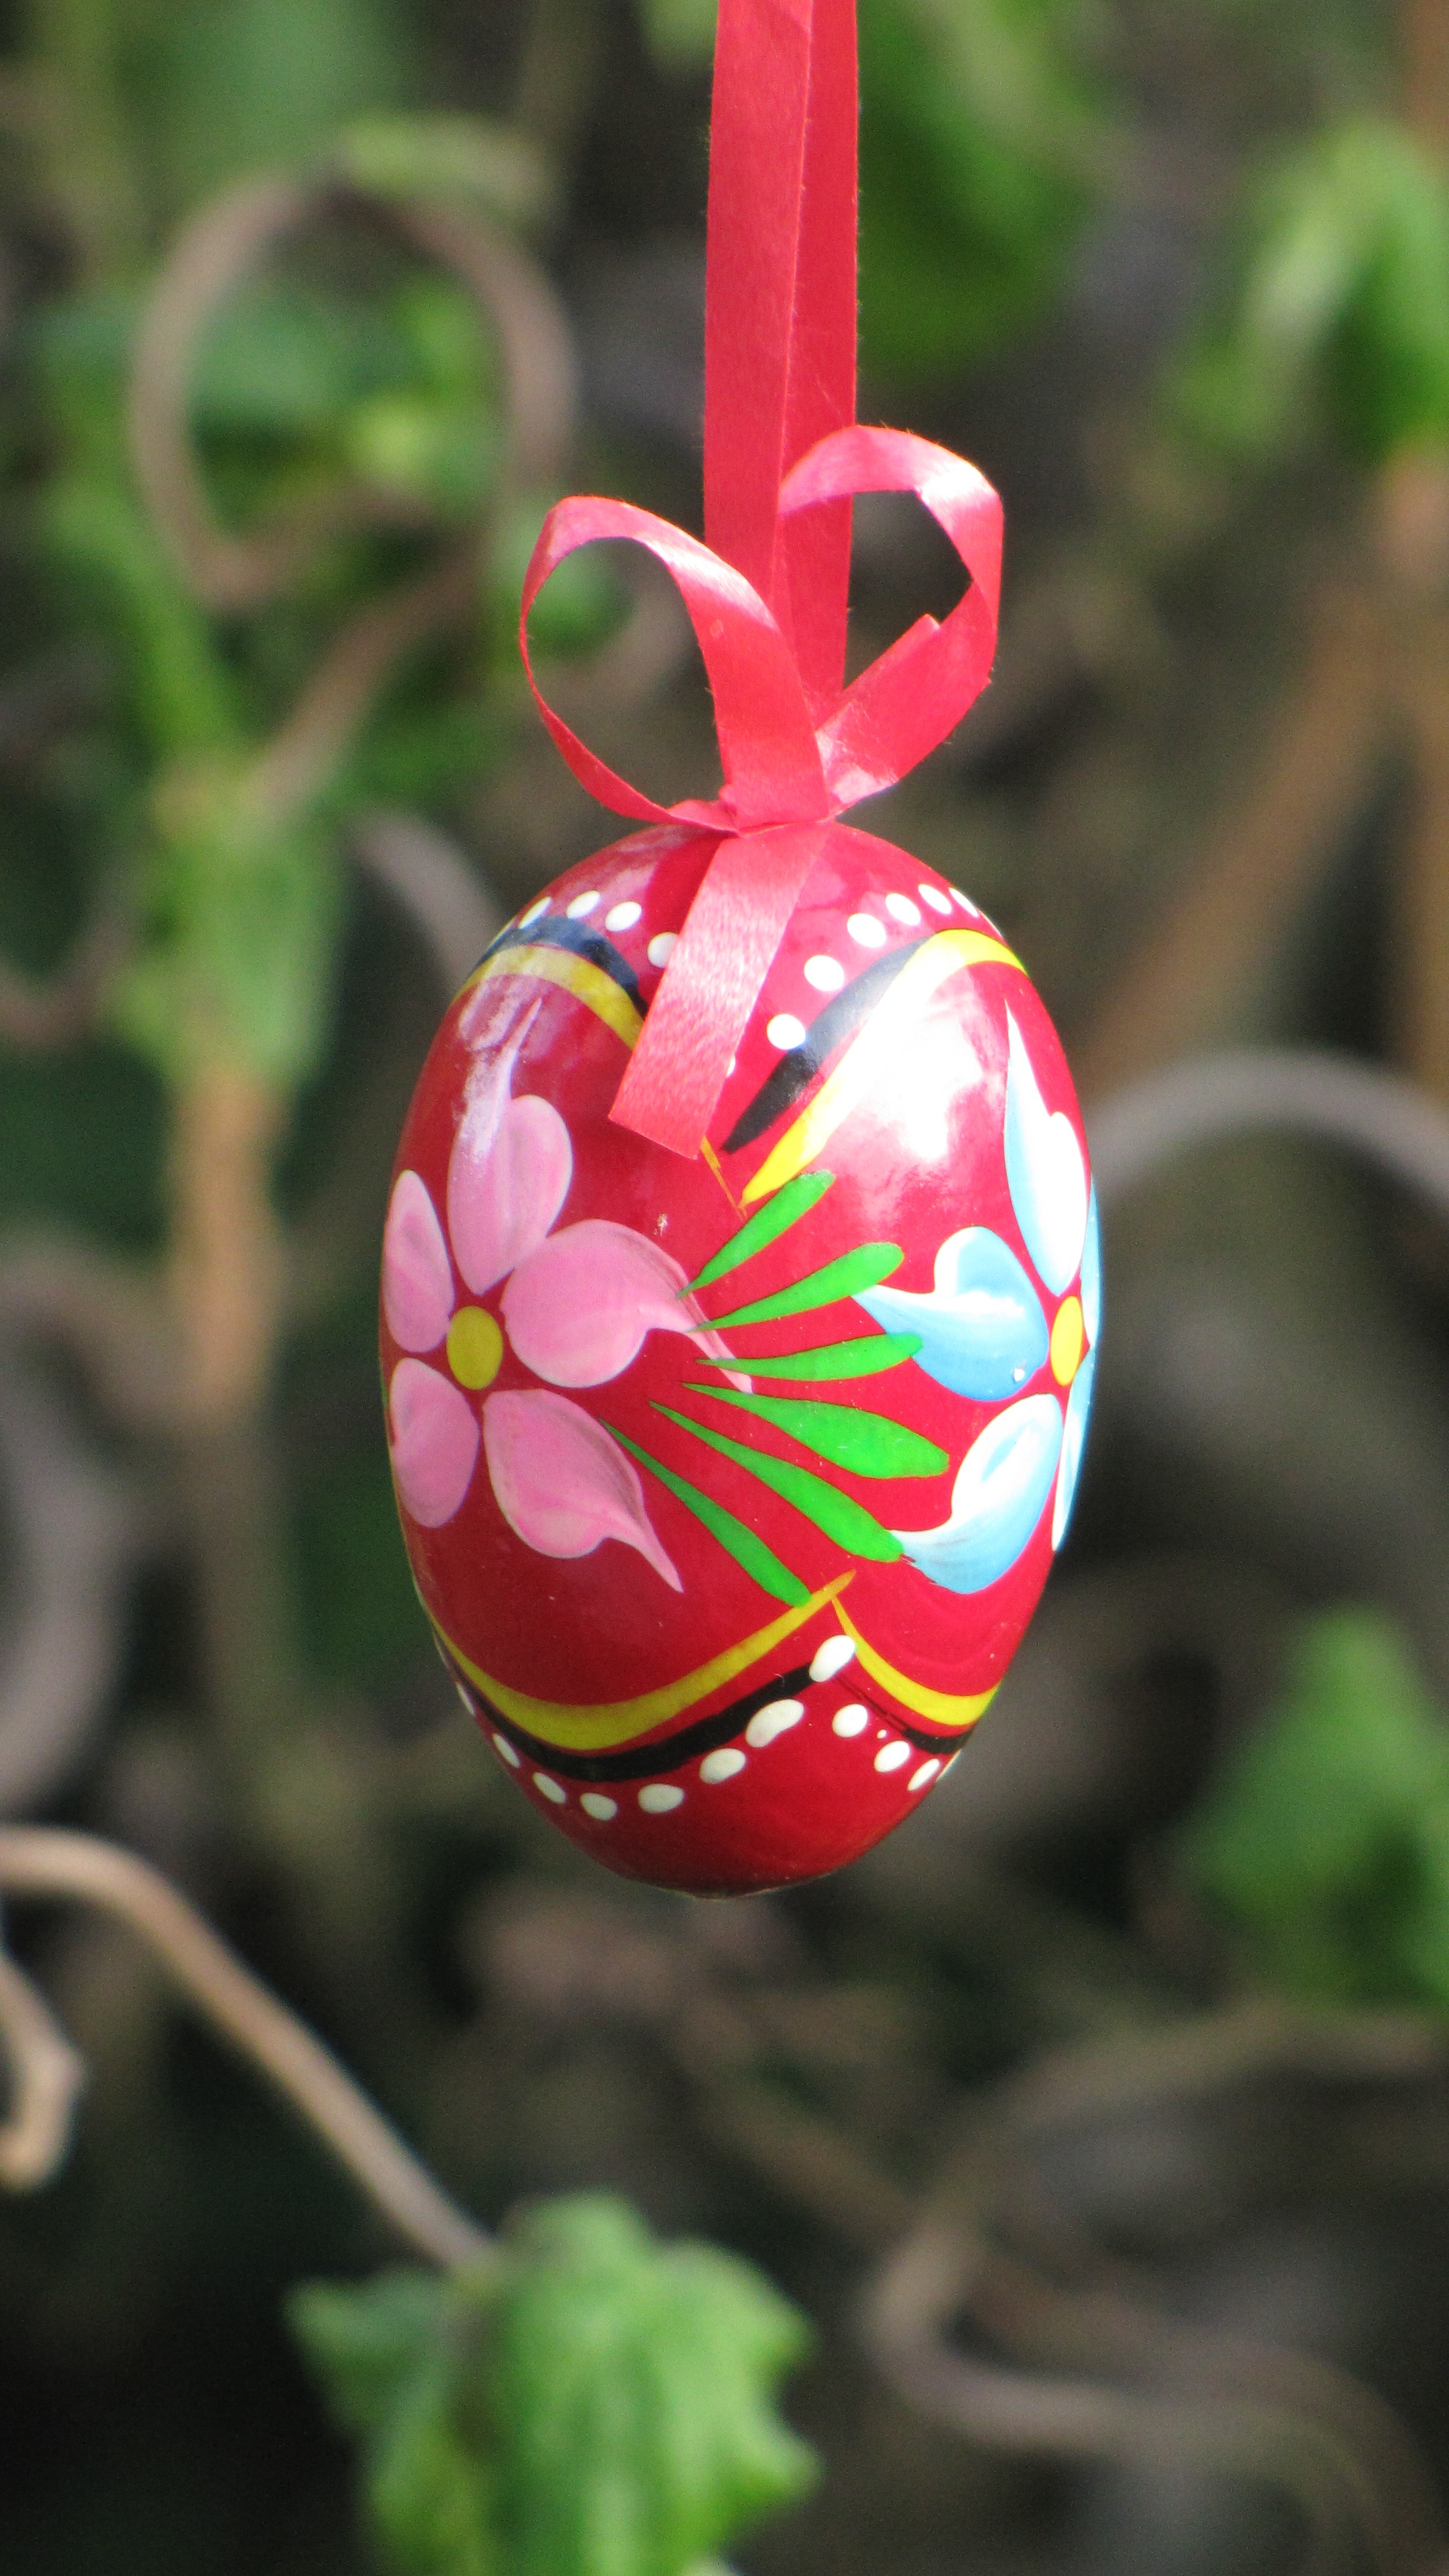
plant, flower, decoration, food, green, red, colorful, christmas, egg, deco, art, easter, tradition, easter eggs, macro photography, tree decorations, customs, easter egg, painted egg